Gentofte Town Hall

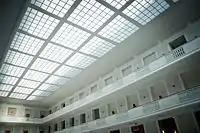
The new Gentofte Town Hall in 1937

In the space in front of the town hall stands a water feature. It was created by Allan Smidt and was inaugurated on 1 October 1978. It is an abstract sculpture with two organic figures and consists of circa 500 glazed ceramic tiles in white, blue and reddish-brown colours. The tallest figure is 2.5 metres tall. The sculpture was created in collaboration with Royal Copenhagen.